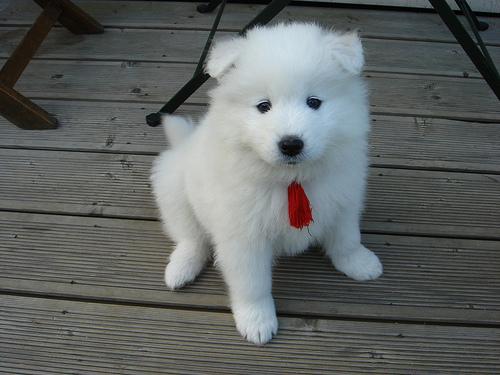
Breed: samoyed